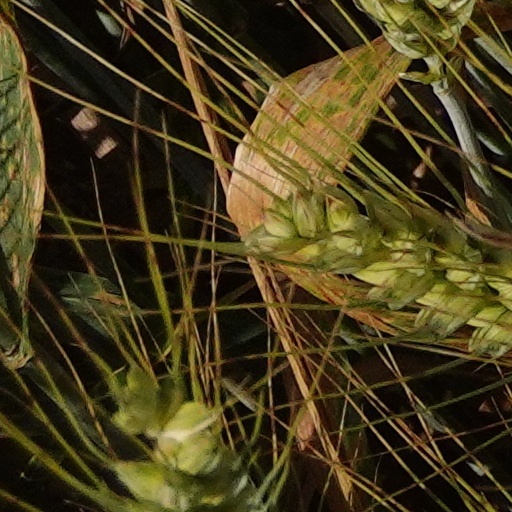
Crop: wheat